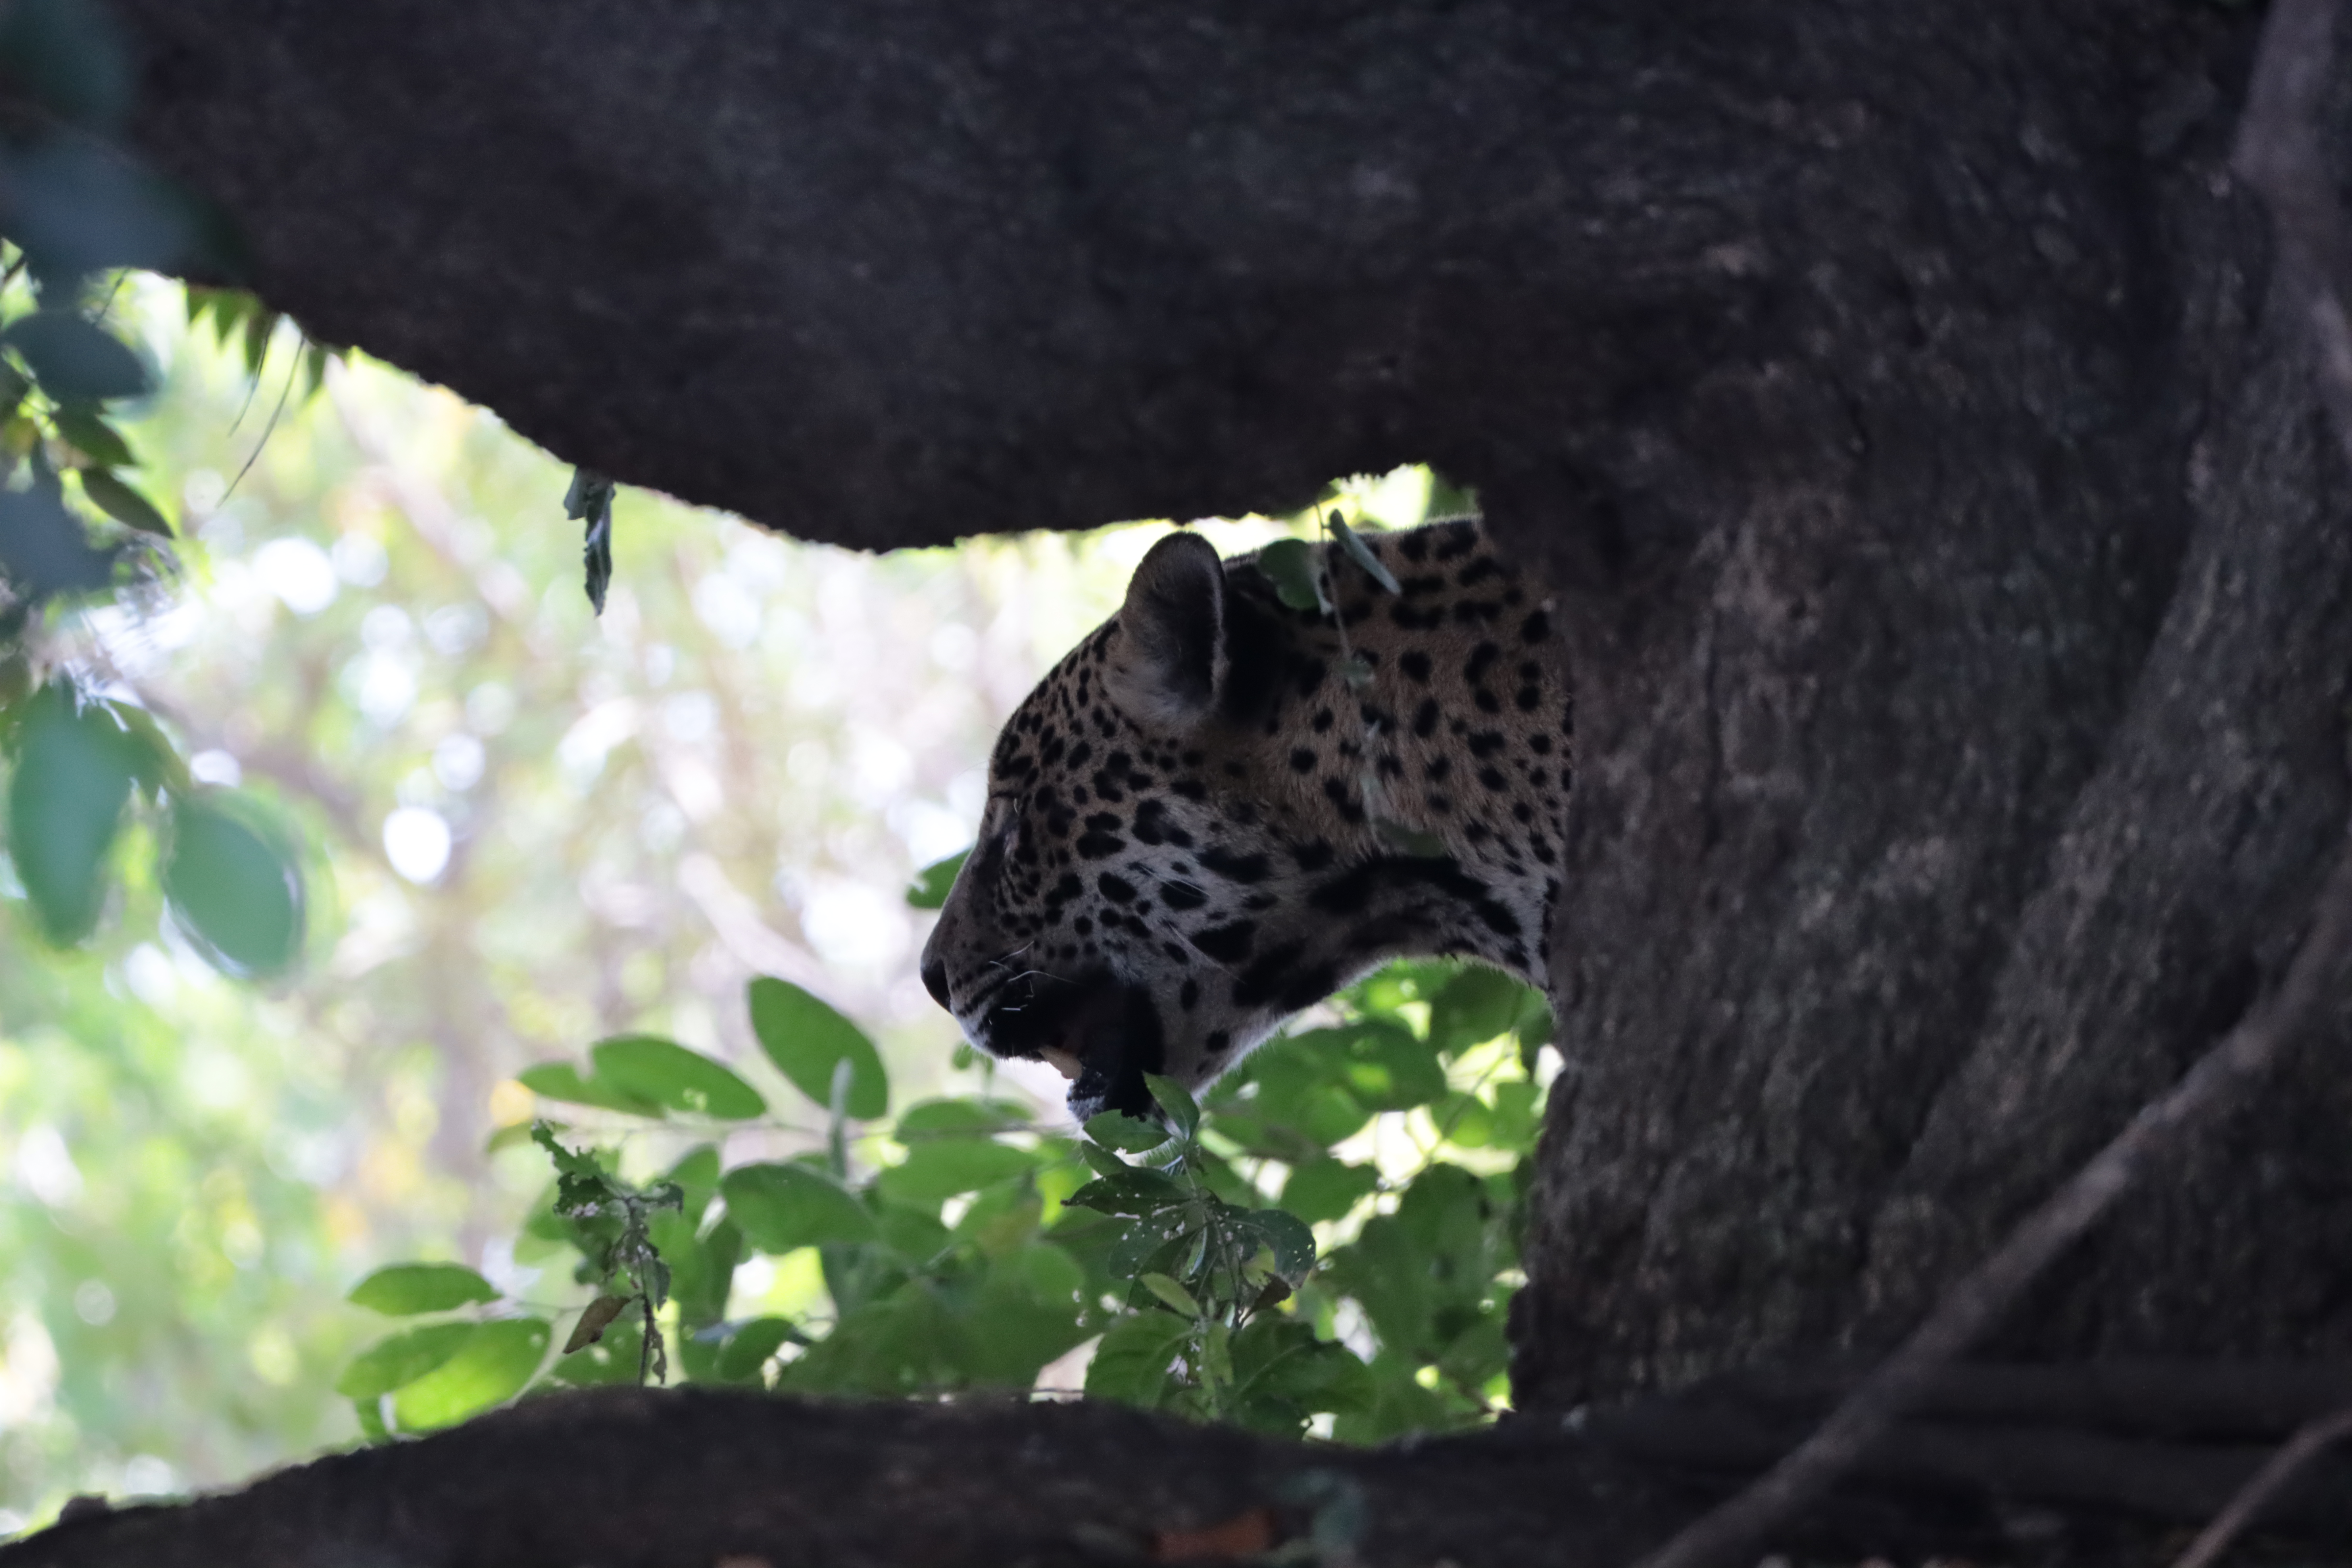
Jaguar: Saseka